Alexei Abrikosov (physicist)

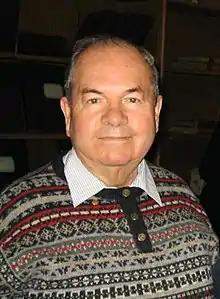
Abrikosov in 2003

Alexei Alexeyevich Abrikosov (June 25, 1928 – March 29, 2017) was a Soviet, Russian and American theoretical physicist whose main contributions are in the field of condensed matter physics. He was the co-recipient of the 2003 Nobel Prize in Physics, with Vitaly Ginzburg and Anthony James Leggett, for theories about how matter can behave at extremely low temperatures.